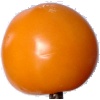
Label: Tomato Yellow 1